Sky position (RA, Dec in degrees): 189.732, 10.114
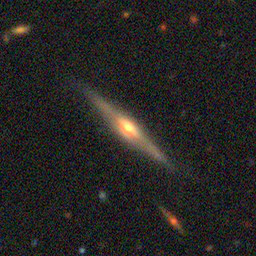
Galaxy morphology: Edge-on Galaxies with Bulge